Cromwell, New Zealand

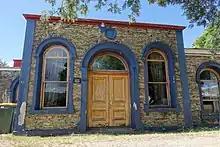
The former Cromwell courthouse (built 1872).

The Cromwell courthouse was built by William Grant (a carpenter) and James Ritchie (a stonemason) and was completed in 1872. It was used at the courthouse in Cromwell for over one hundred years. It is now privately owned. It is a category two Historic Place.